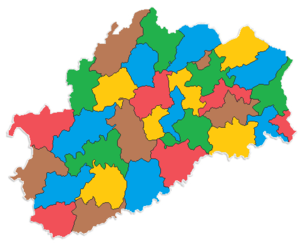
Les 32 Cantons de la Haute-Saône avant le redécoupage cantonal
Les élections départementales ont lieu les 22 et 29 mars 2015. La gauche, qui contrôle le département depuis 2001, est reconduite pour six années supplémentaires.